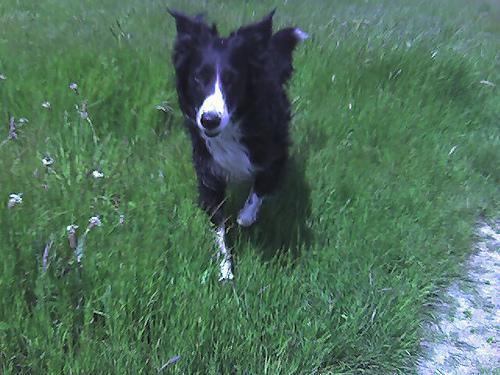
Border_collie